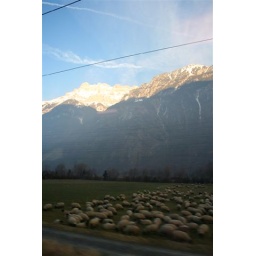
Typical landscape in Switserland: mountains and sheep. Taken from train